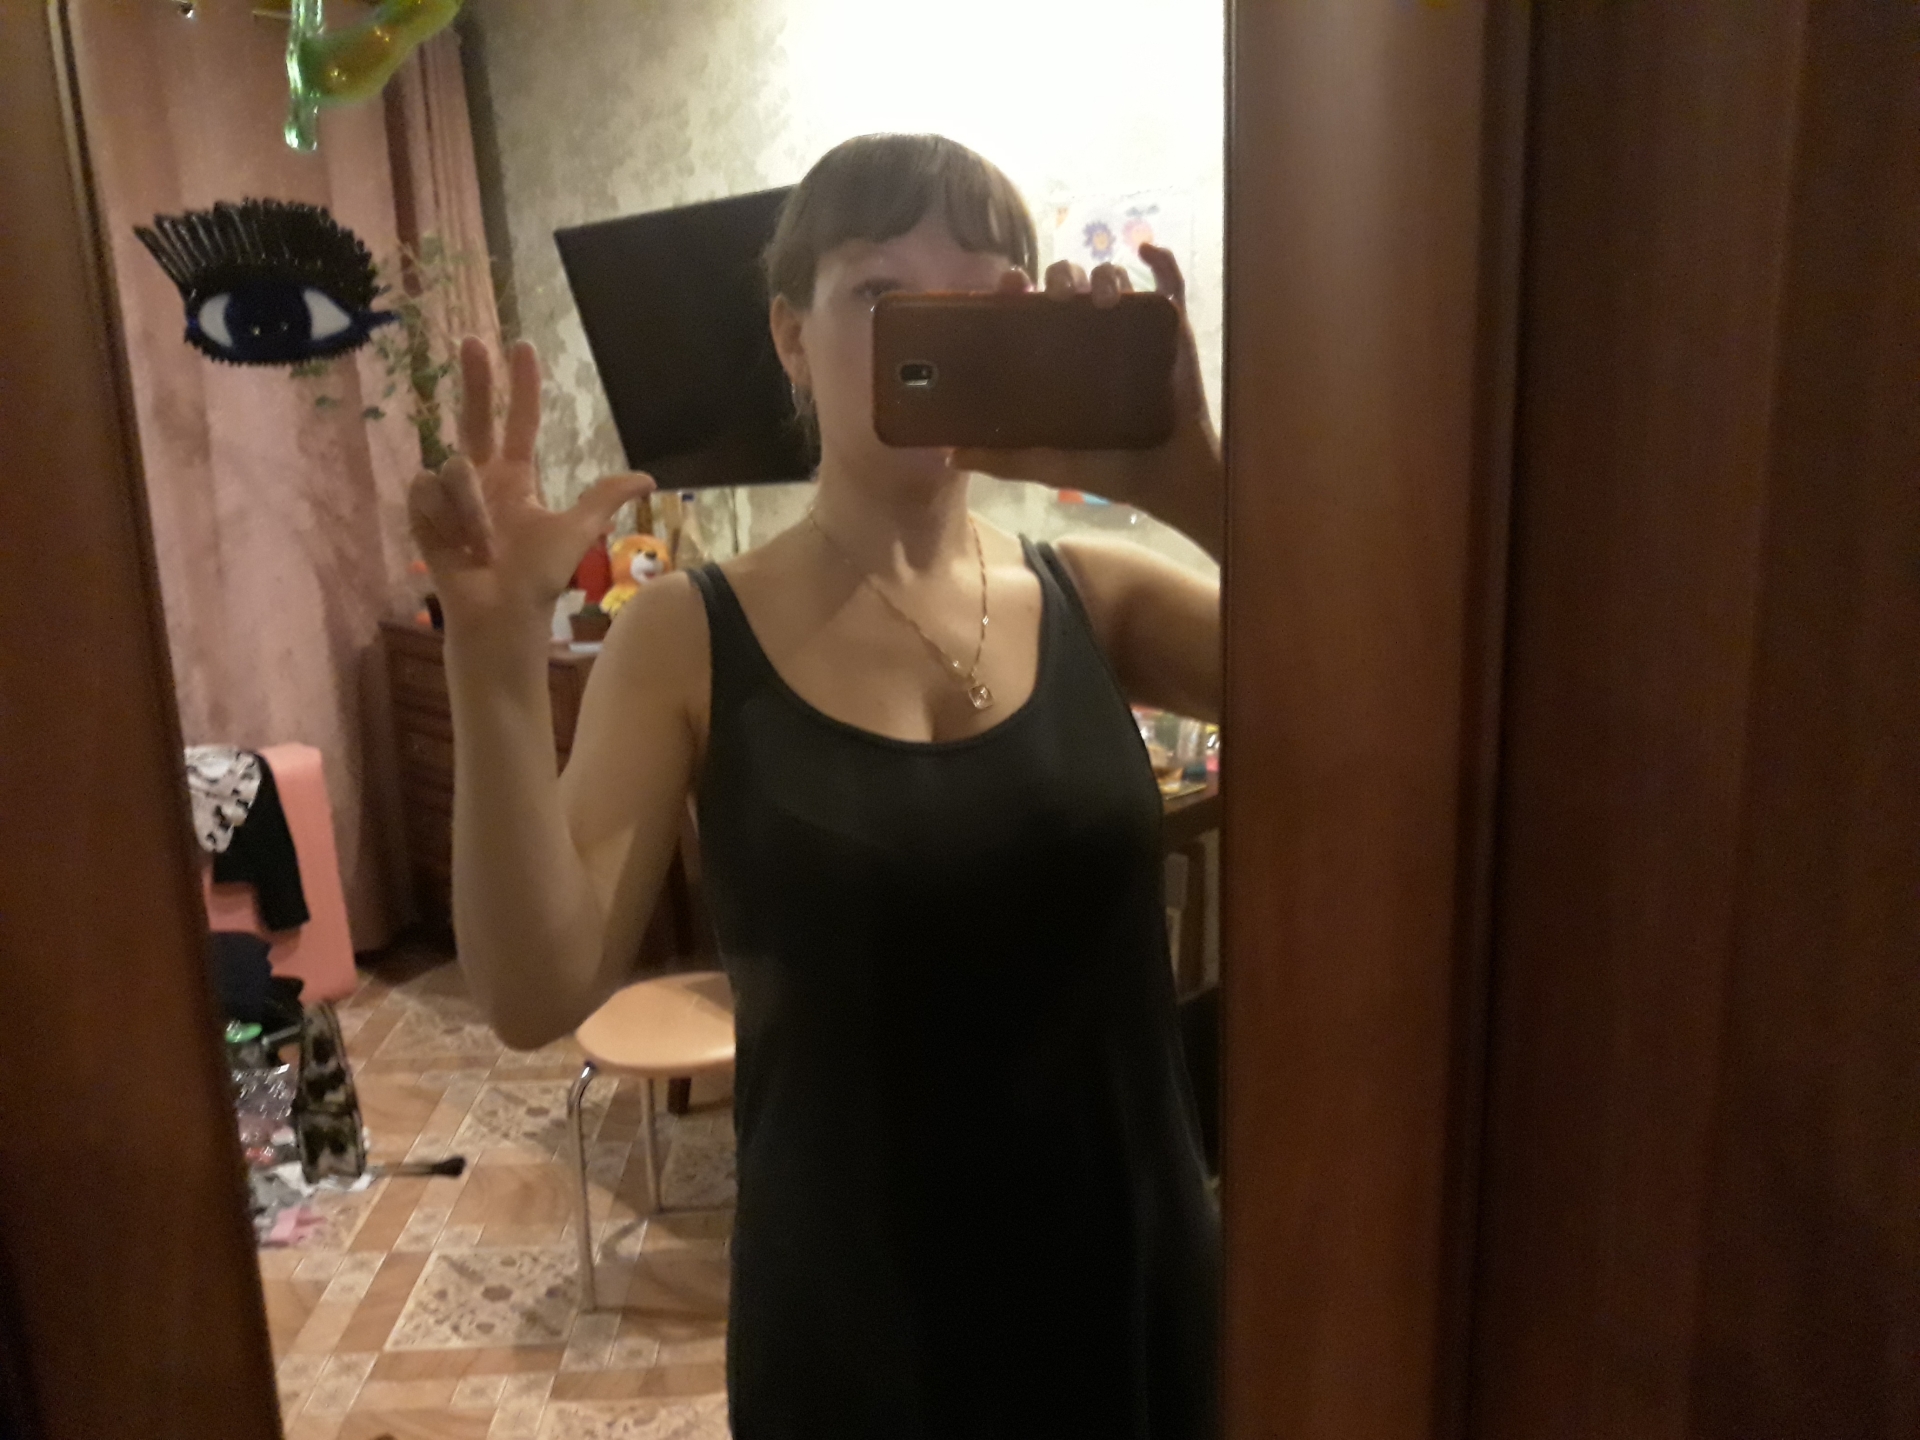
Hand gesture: three2